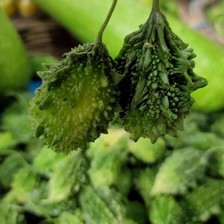
Label: others